Little and Large

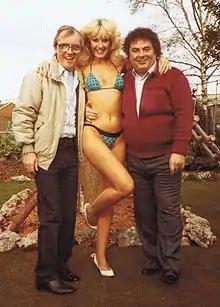
Syd Little (left) with Eddie Large (right)

Little and Large were a British comedy double act comprising straight man Syd Little (born Cyril John Mead; 19 December 1942) and comic Eddie Large (born Edward Hugh McGinnis; 25 June 1941 – 2 April 2020).